Oil depletion

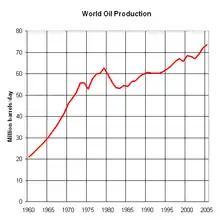
World oil field production curve

The 1970 extraction peak of conventional oil fields in the U.S. caused many people to begin to question when the world production peak would occur. The peak of world production is known as Peak oil.